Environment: real
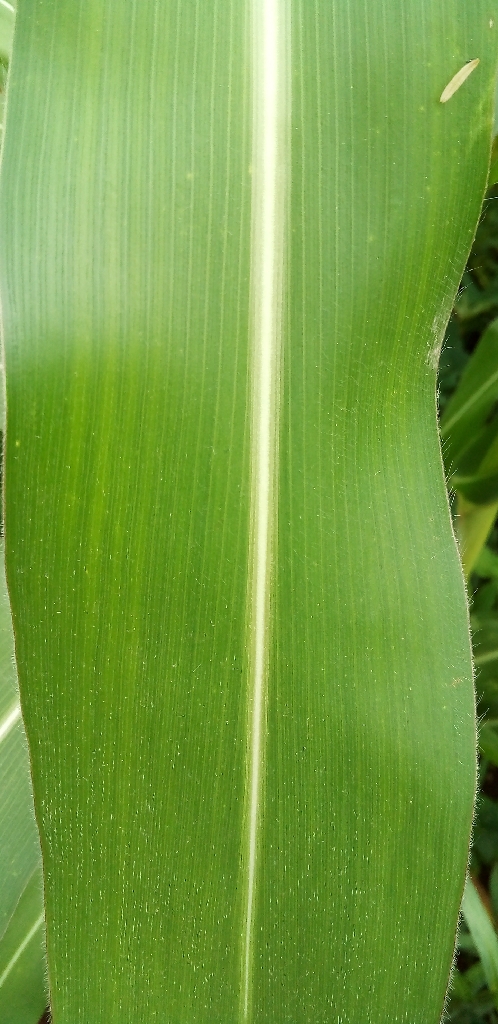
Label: healthy